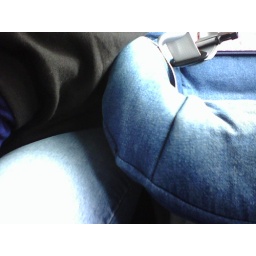
Britax Wizard in 2005 Odyssey 3rd row, forward facing, person in middle seat